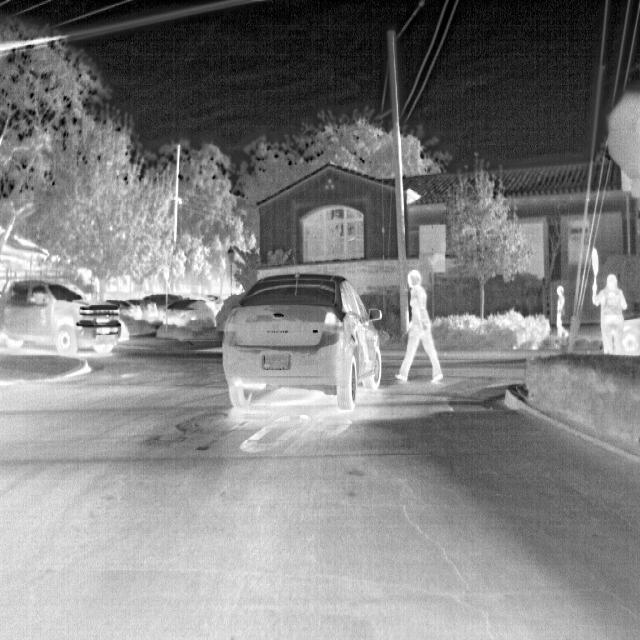
Detected objects:
label: person
label: person
label: person